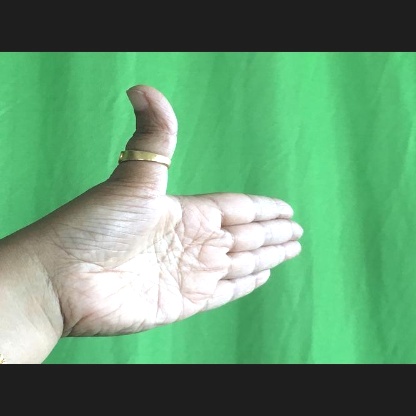
Mudra: Ardhachandran